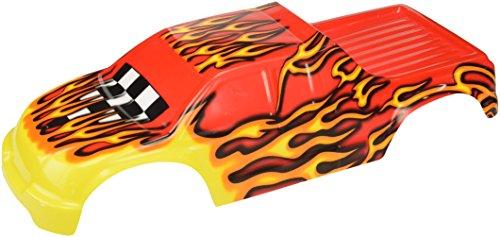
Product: Redcat Racing Red Flame Earthquake/Avalanche/Landslide Body
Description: Red Flame Earthquake/Avalanche/Landslide body.
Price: $26.31
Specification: ProductDimensions:21x13x7inches|ItemWeight:1.6ounces|ShippingWeight:5.6ounces(Viewshippingratesandpolicies)|DomesticShipping:ItemcanbeshippedwithinU.S.|InternationalShipping:ThisitemcanbeshippedtoselectcountriesoutsideoftheU.S.LearnMore|ASIN:B00E5LA0C8|Itemmodelnumber:08302R|Manufacturerrecommendedage:14yearsandup